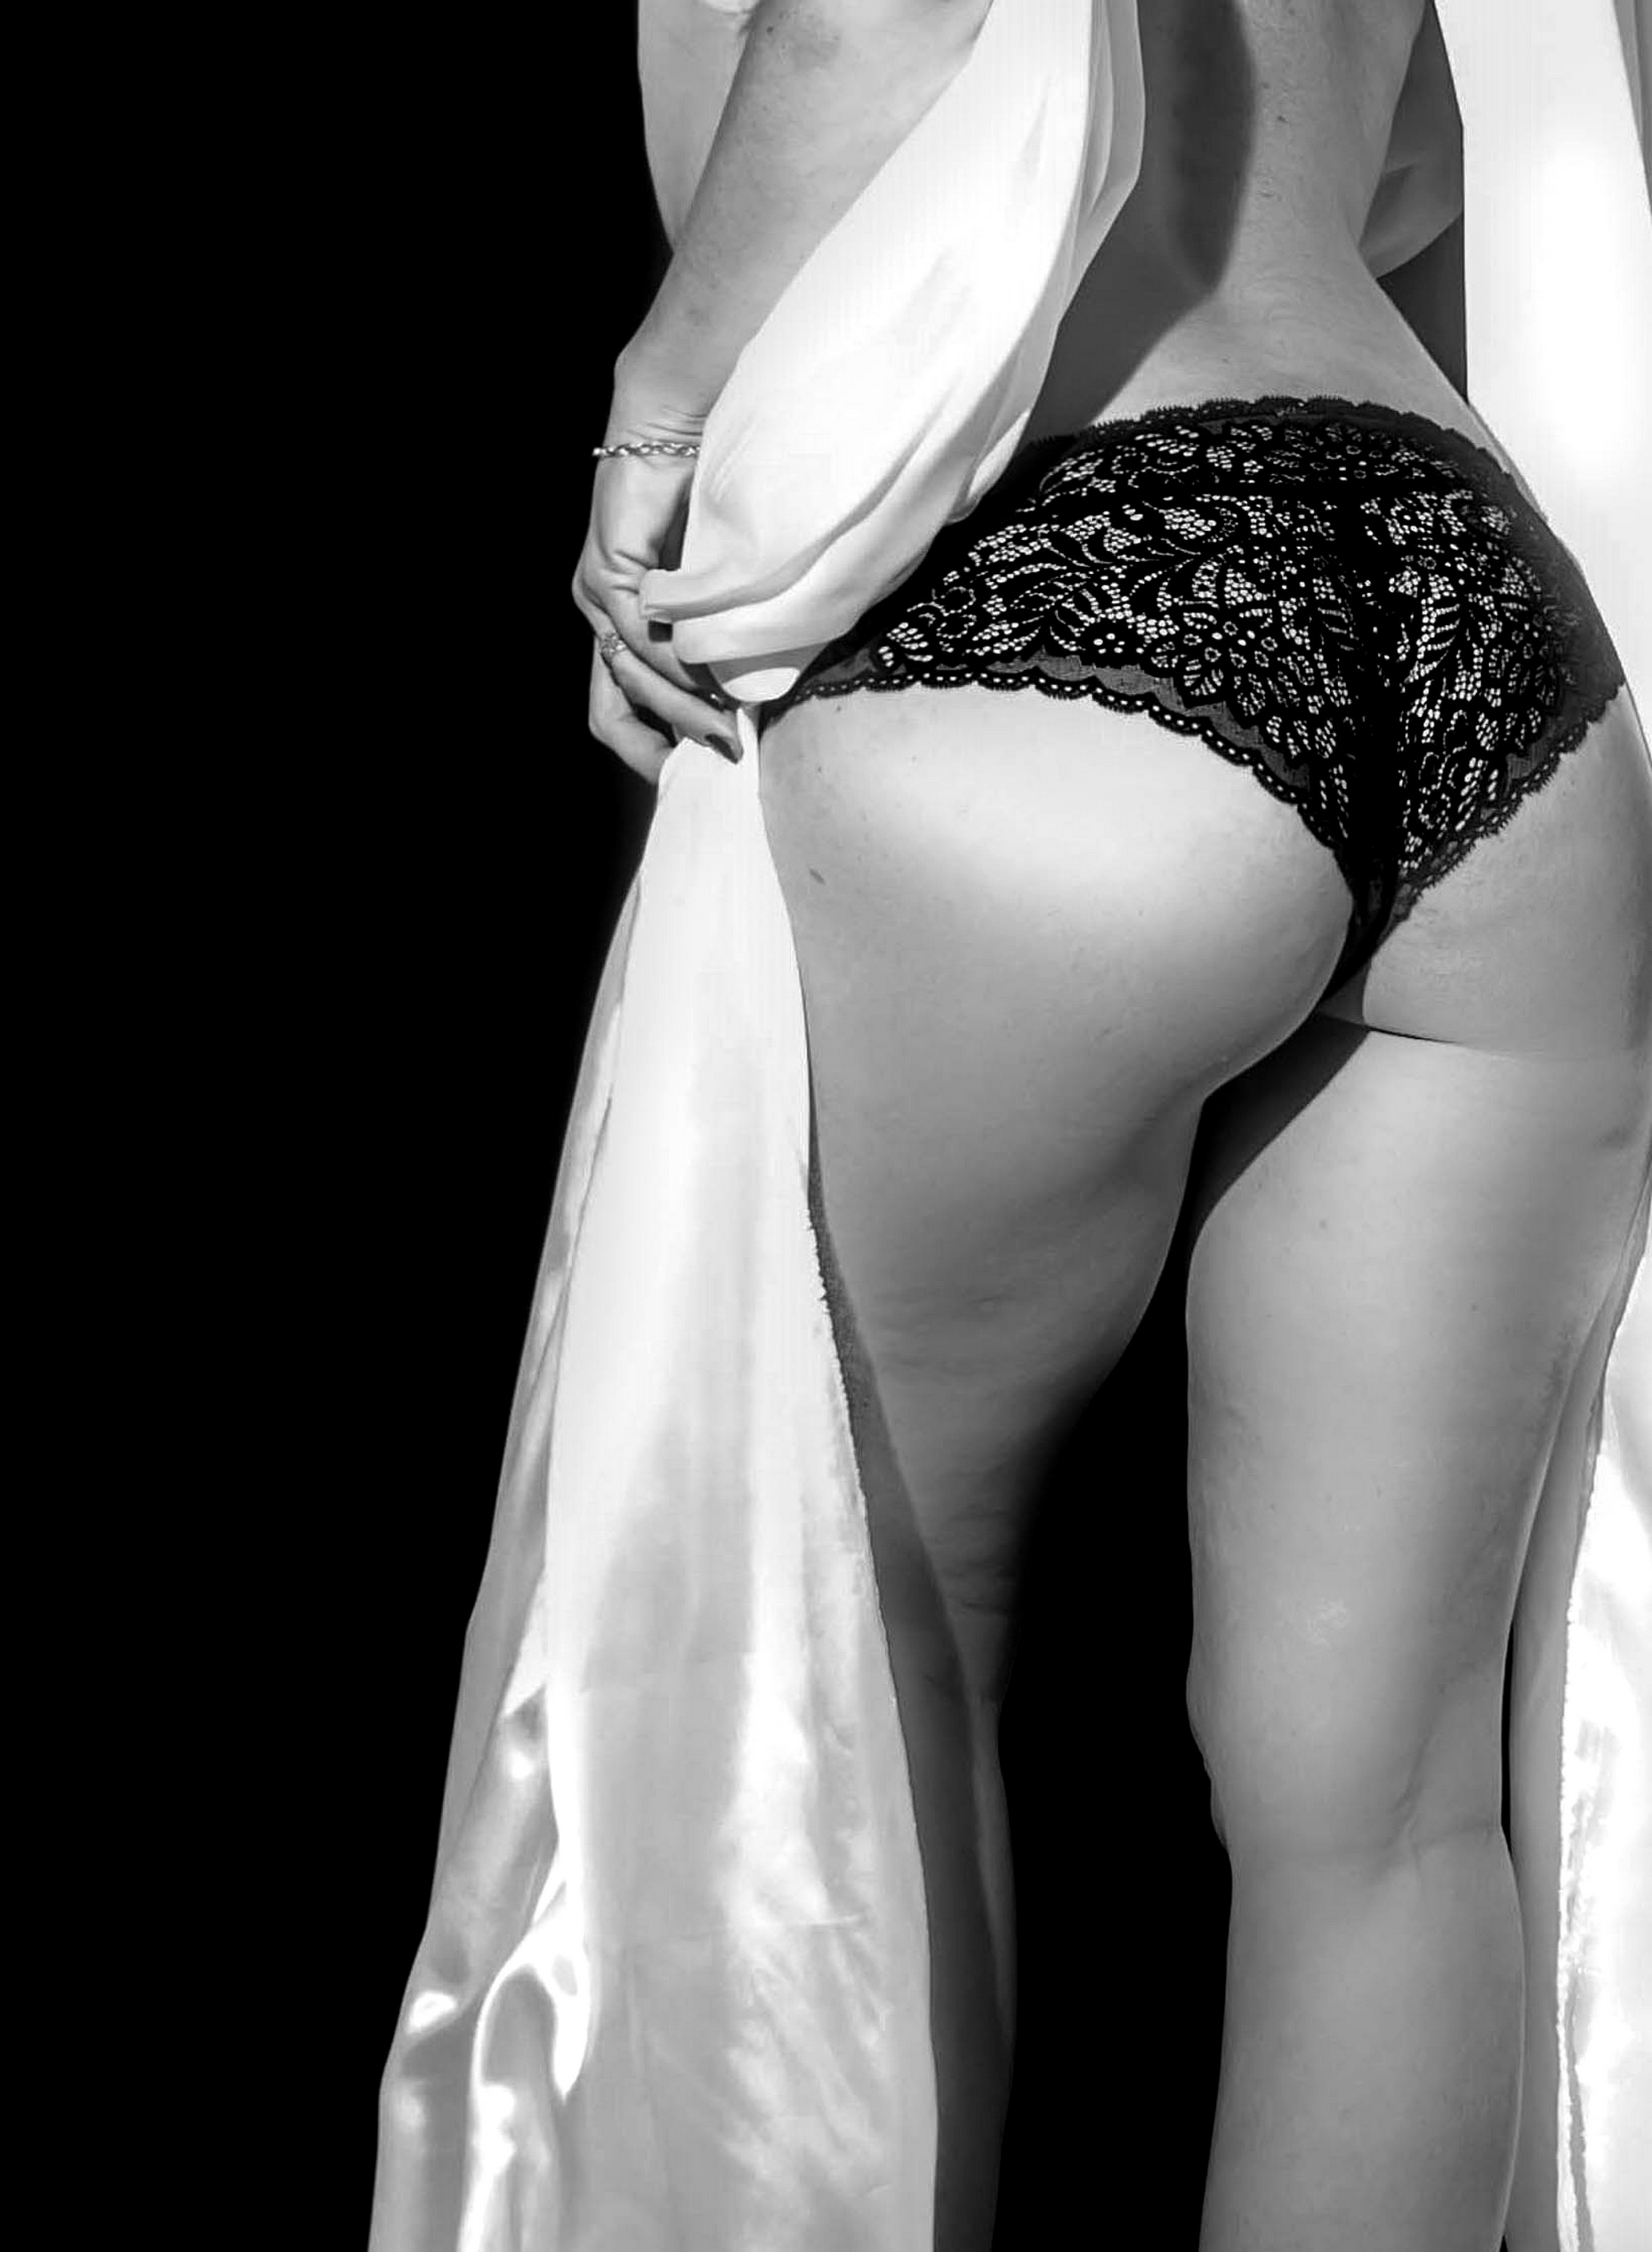
black and white, woman, white, photography, leg, model, clothing, black, monochrome, arm, wedding dress, muscle, chest, lingerie, textile, dress, legs, thigh, body, gown, veil, sensual, sensuality, photo shoot, under garment, black and white lace, monochrome photography, undergarment, art model, bridal clothing